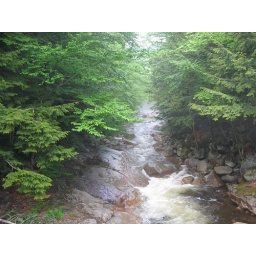
river creek bed in franconia notch state park, new hampshire